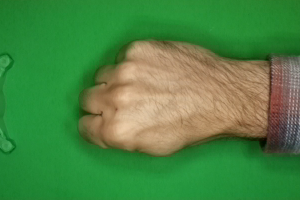
Label: rock